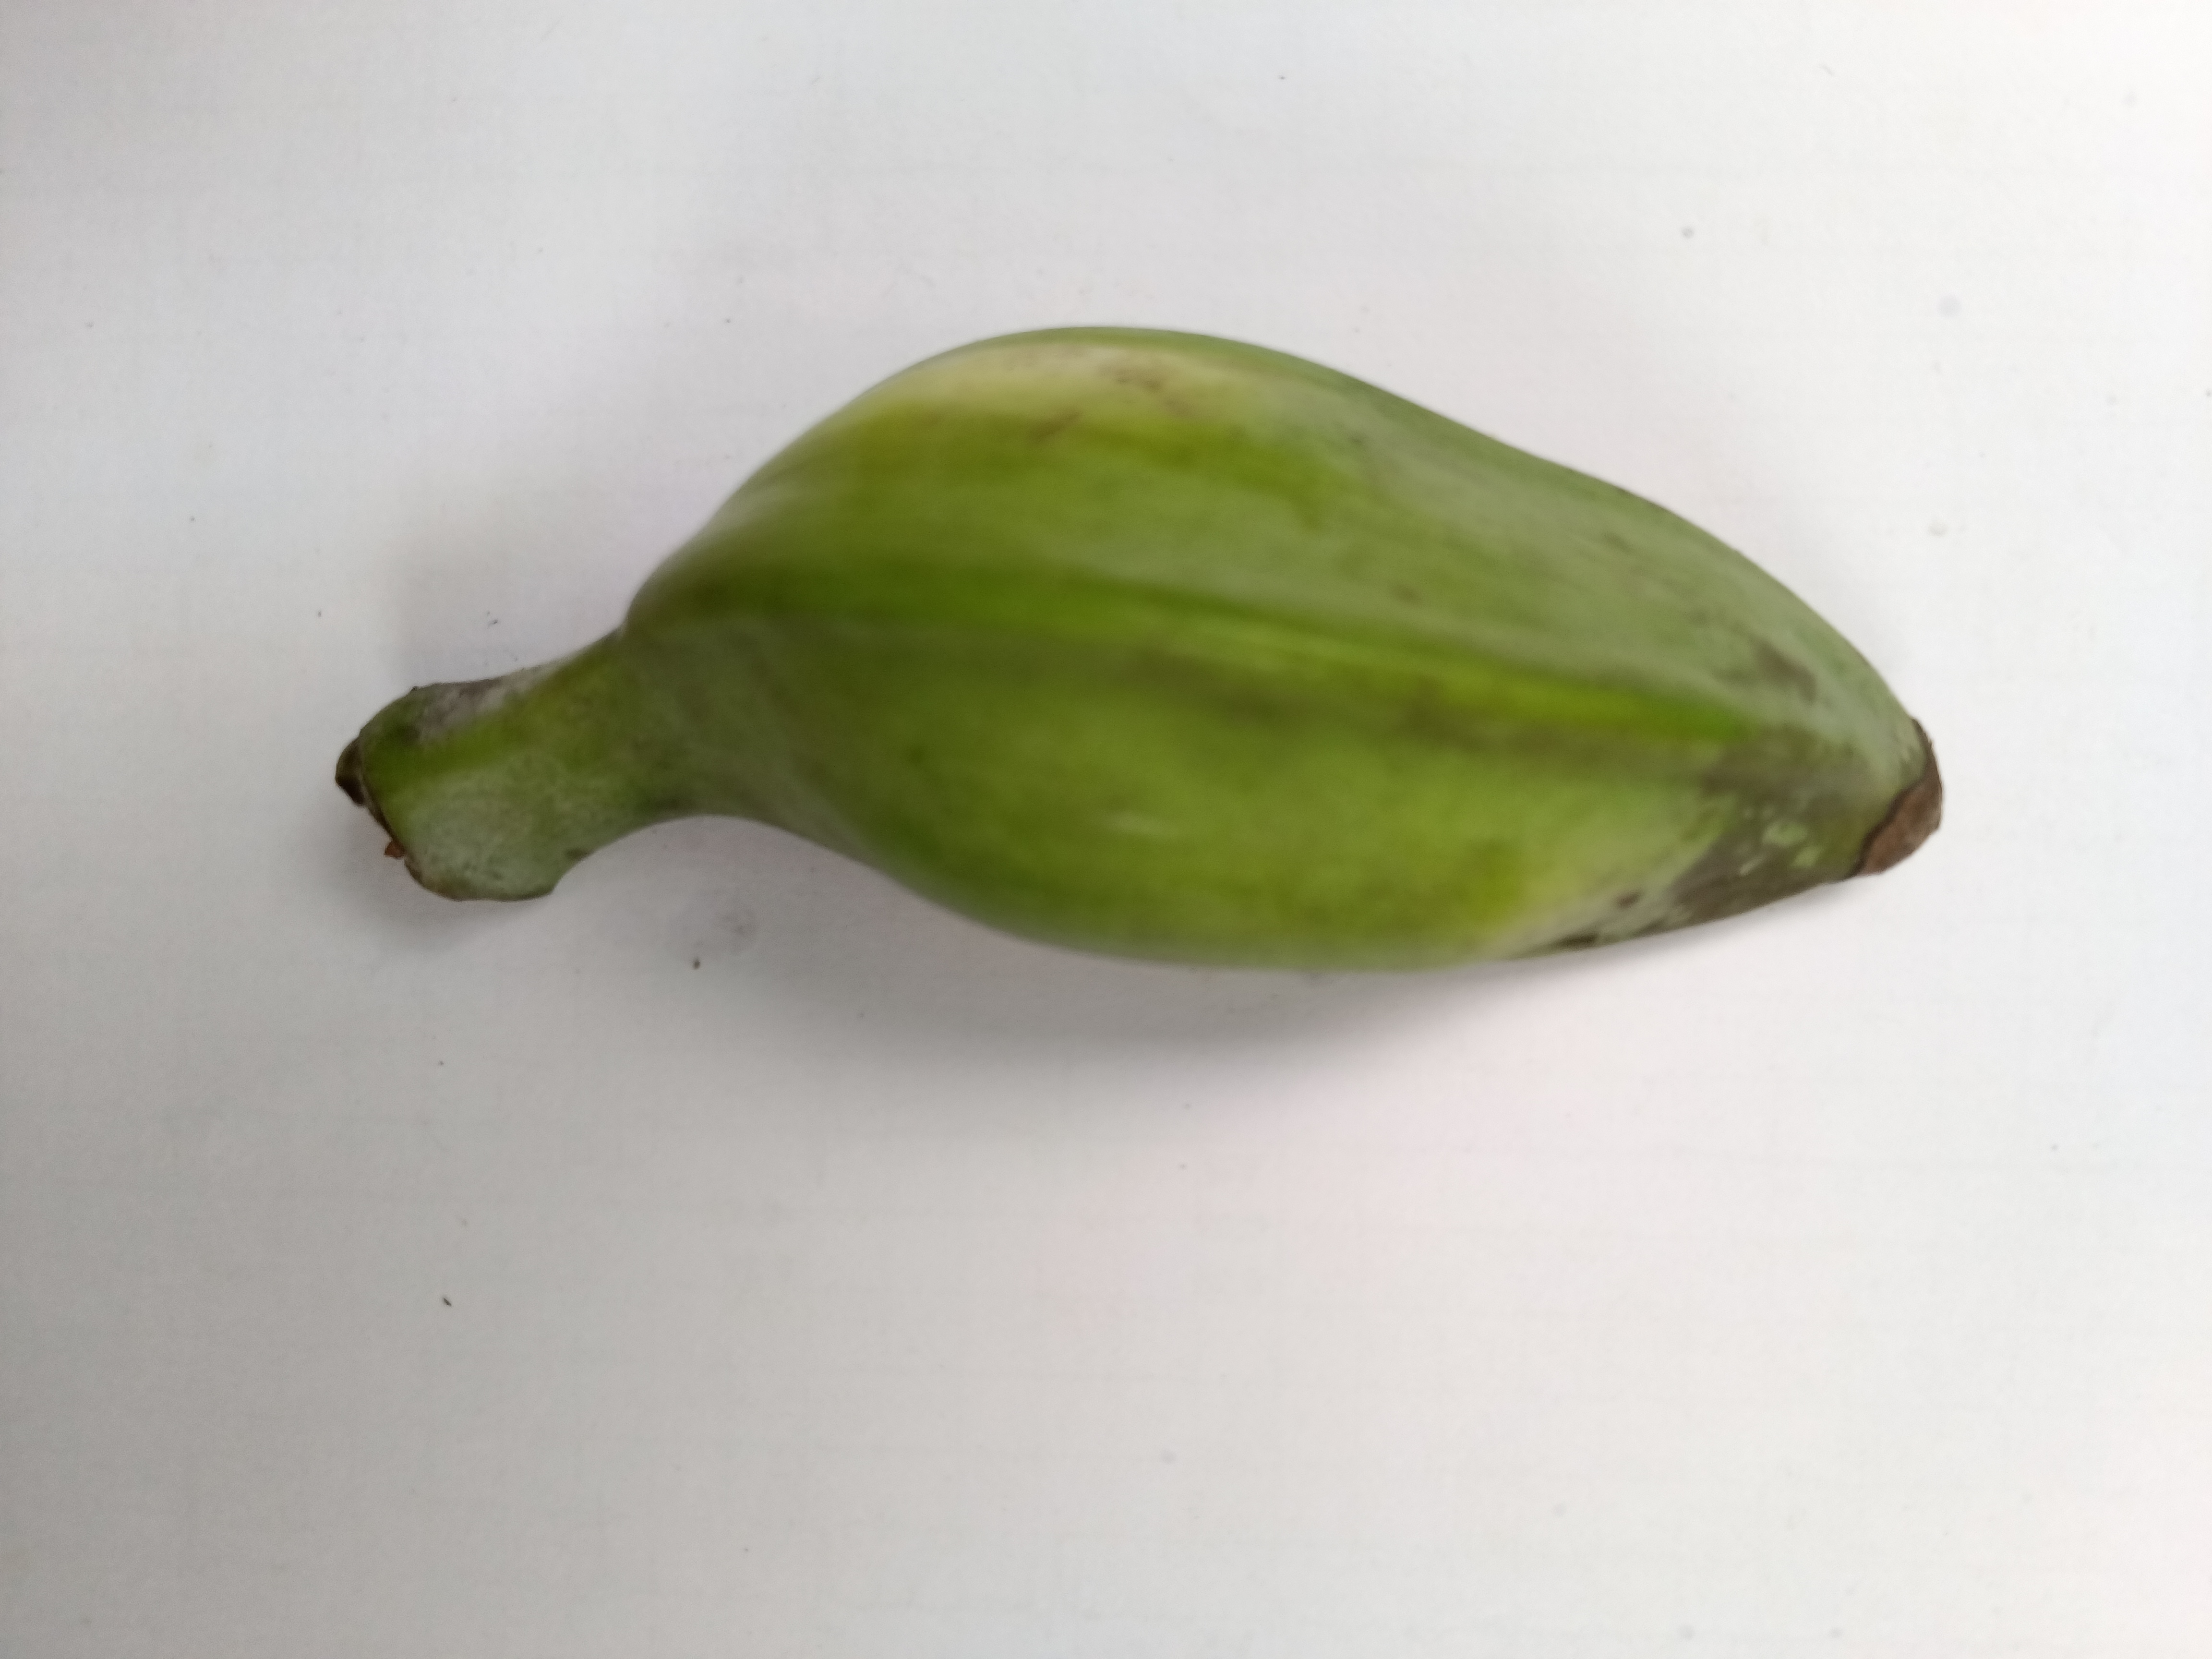
Banana variety: Bichi